Mark-Twain-Straße

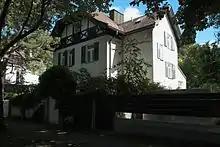
Villa Mark-Twain-Straße 4

The Mark-Twain-Straße is a street in the Munich district Pasing-Obermenzing, which was built around 1900. It was named in 1947 after the American writer Mark Twain (1835–1910).